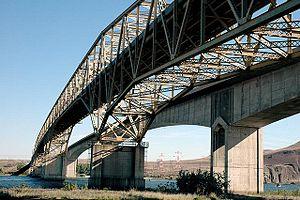
Liste de ponts sur le fleuve Columbia classés de l'aval à l'amont. La liste comprend également des traversées en ferry et les barrages qui permettent un passage.